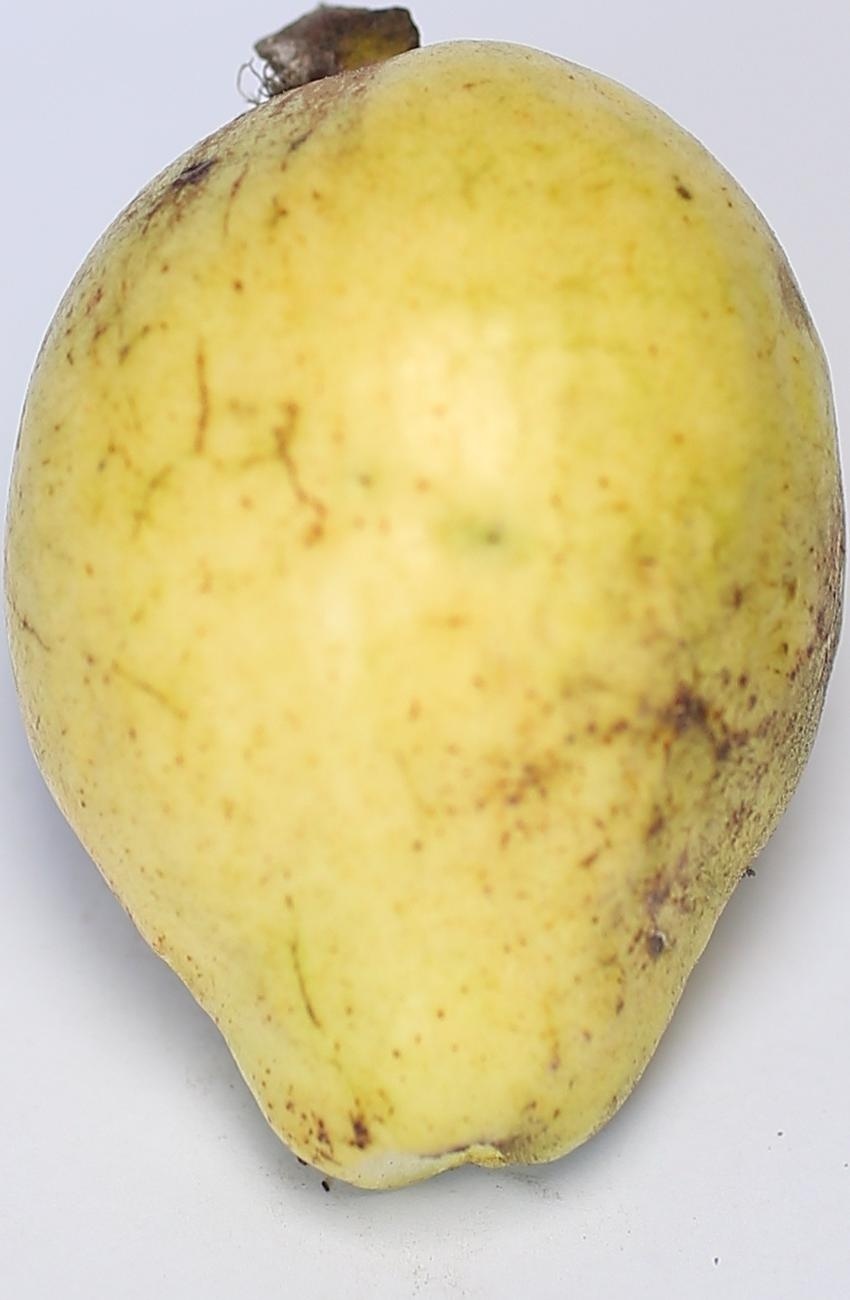
Maturity: ripe
Variety: thadhrami